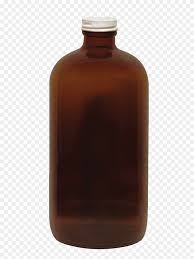
Waste category: glass